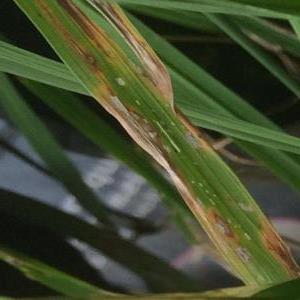
Disease: Blast